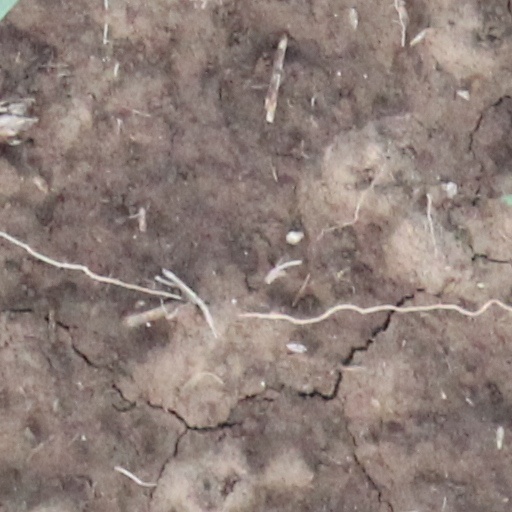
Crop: wheat